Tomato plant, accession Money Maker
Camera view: bottom (45 deg); turntable rotation: 210 degrees
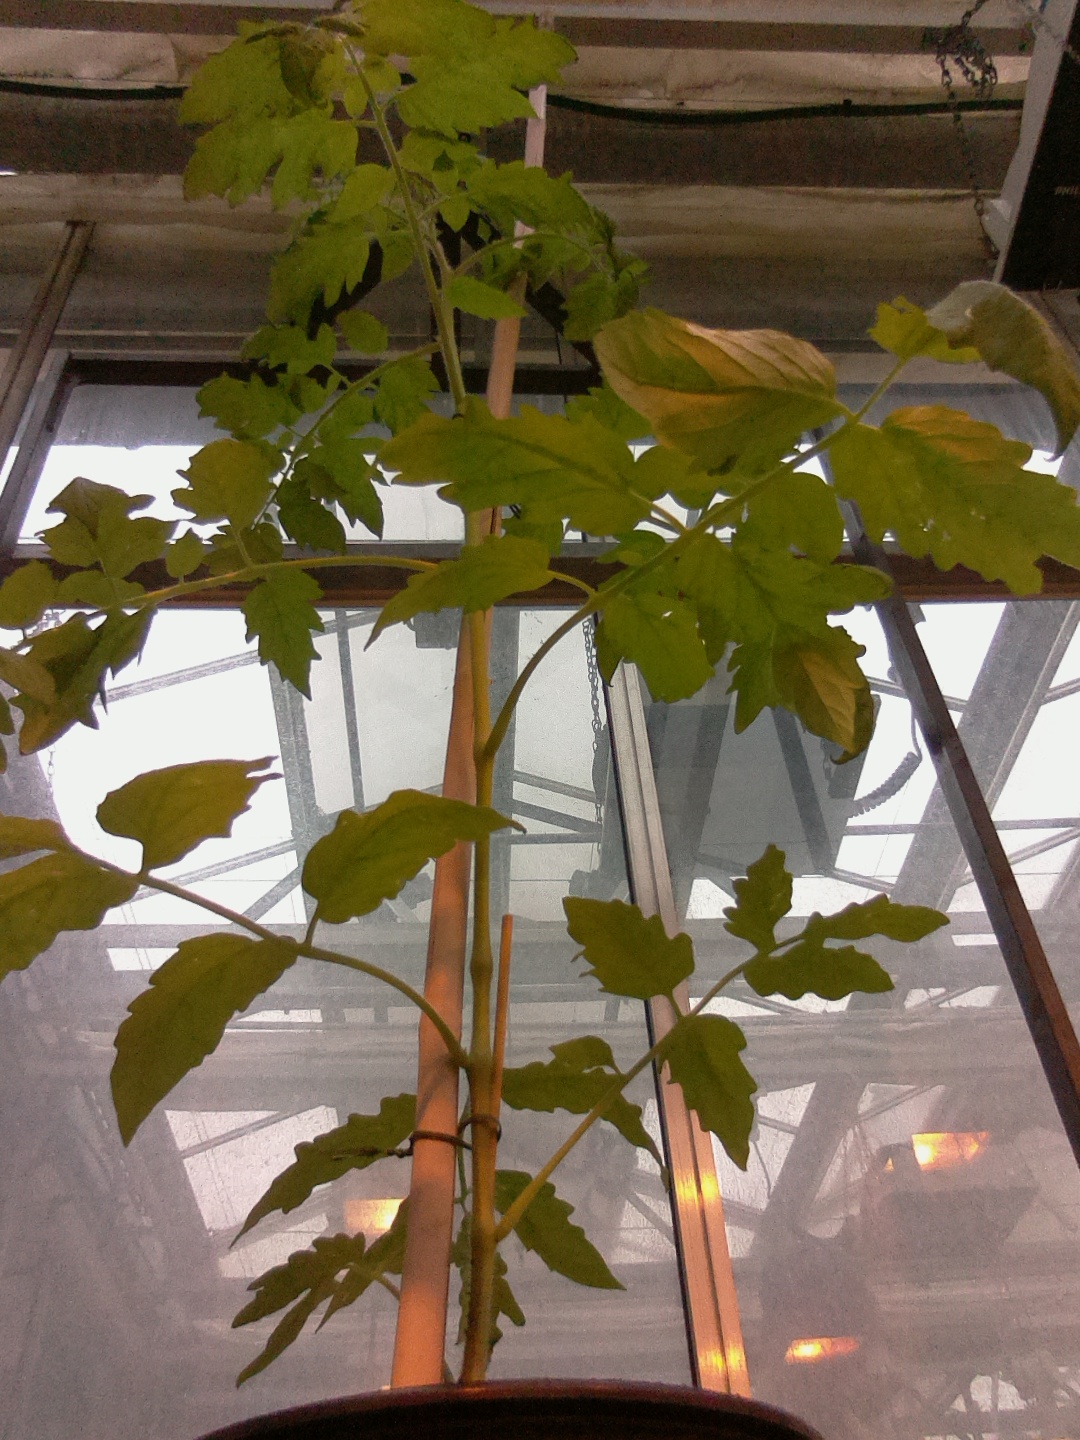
BBCH growth stage 16: 12 of true leaves visible